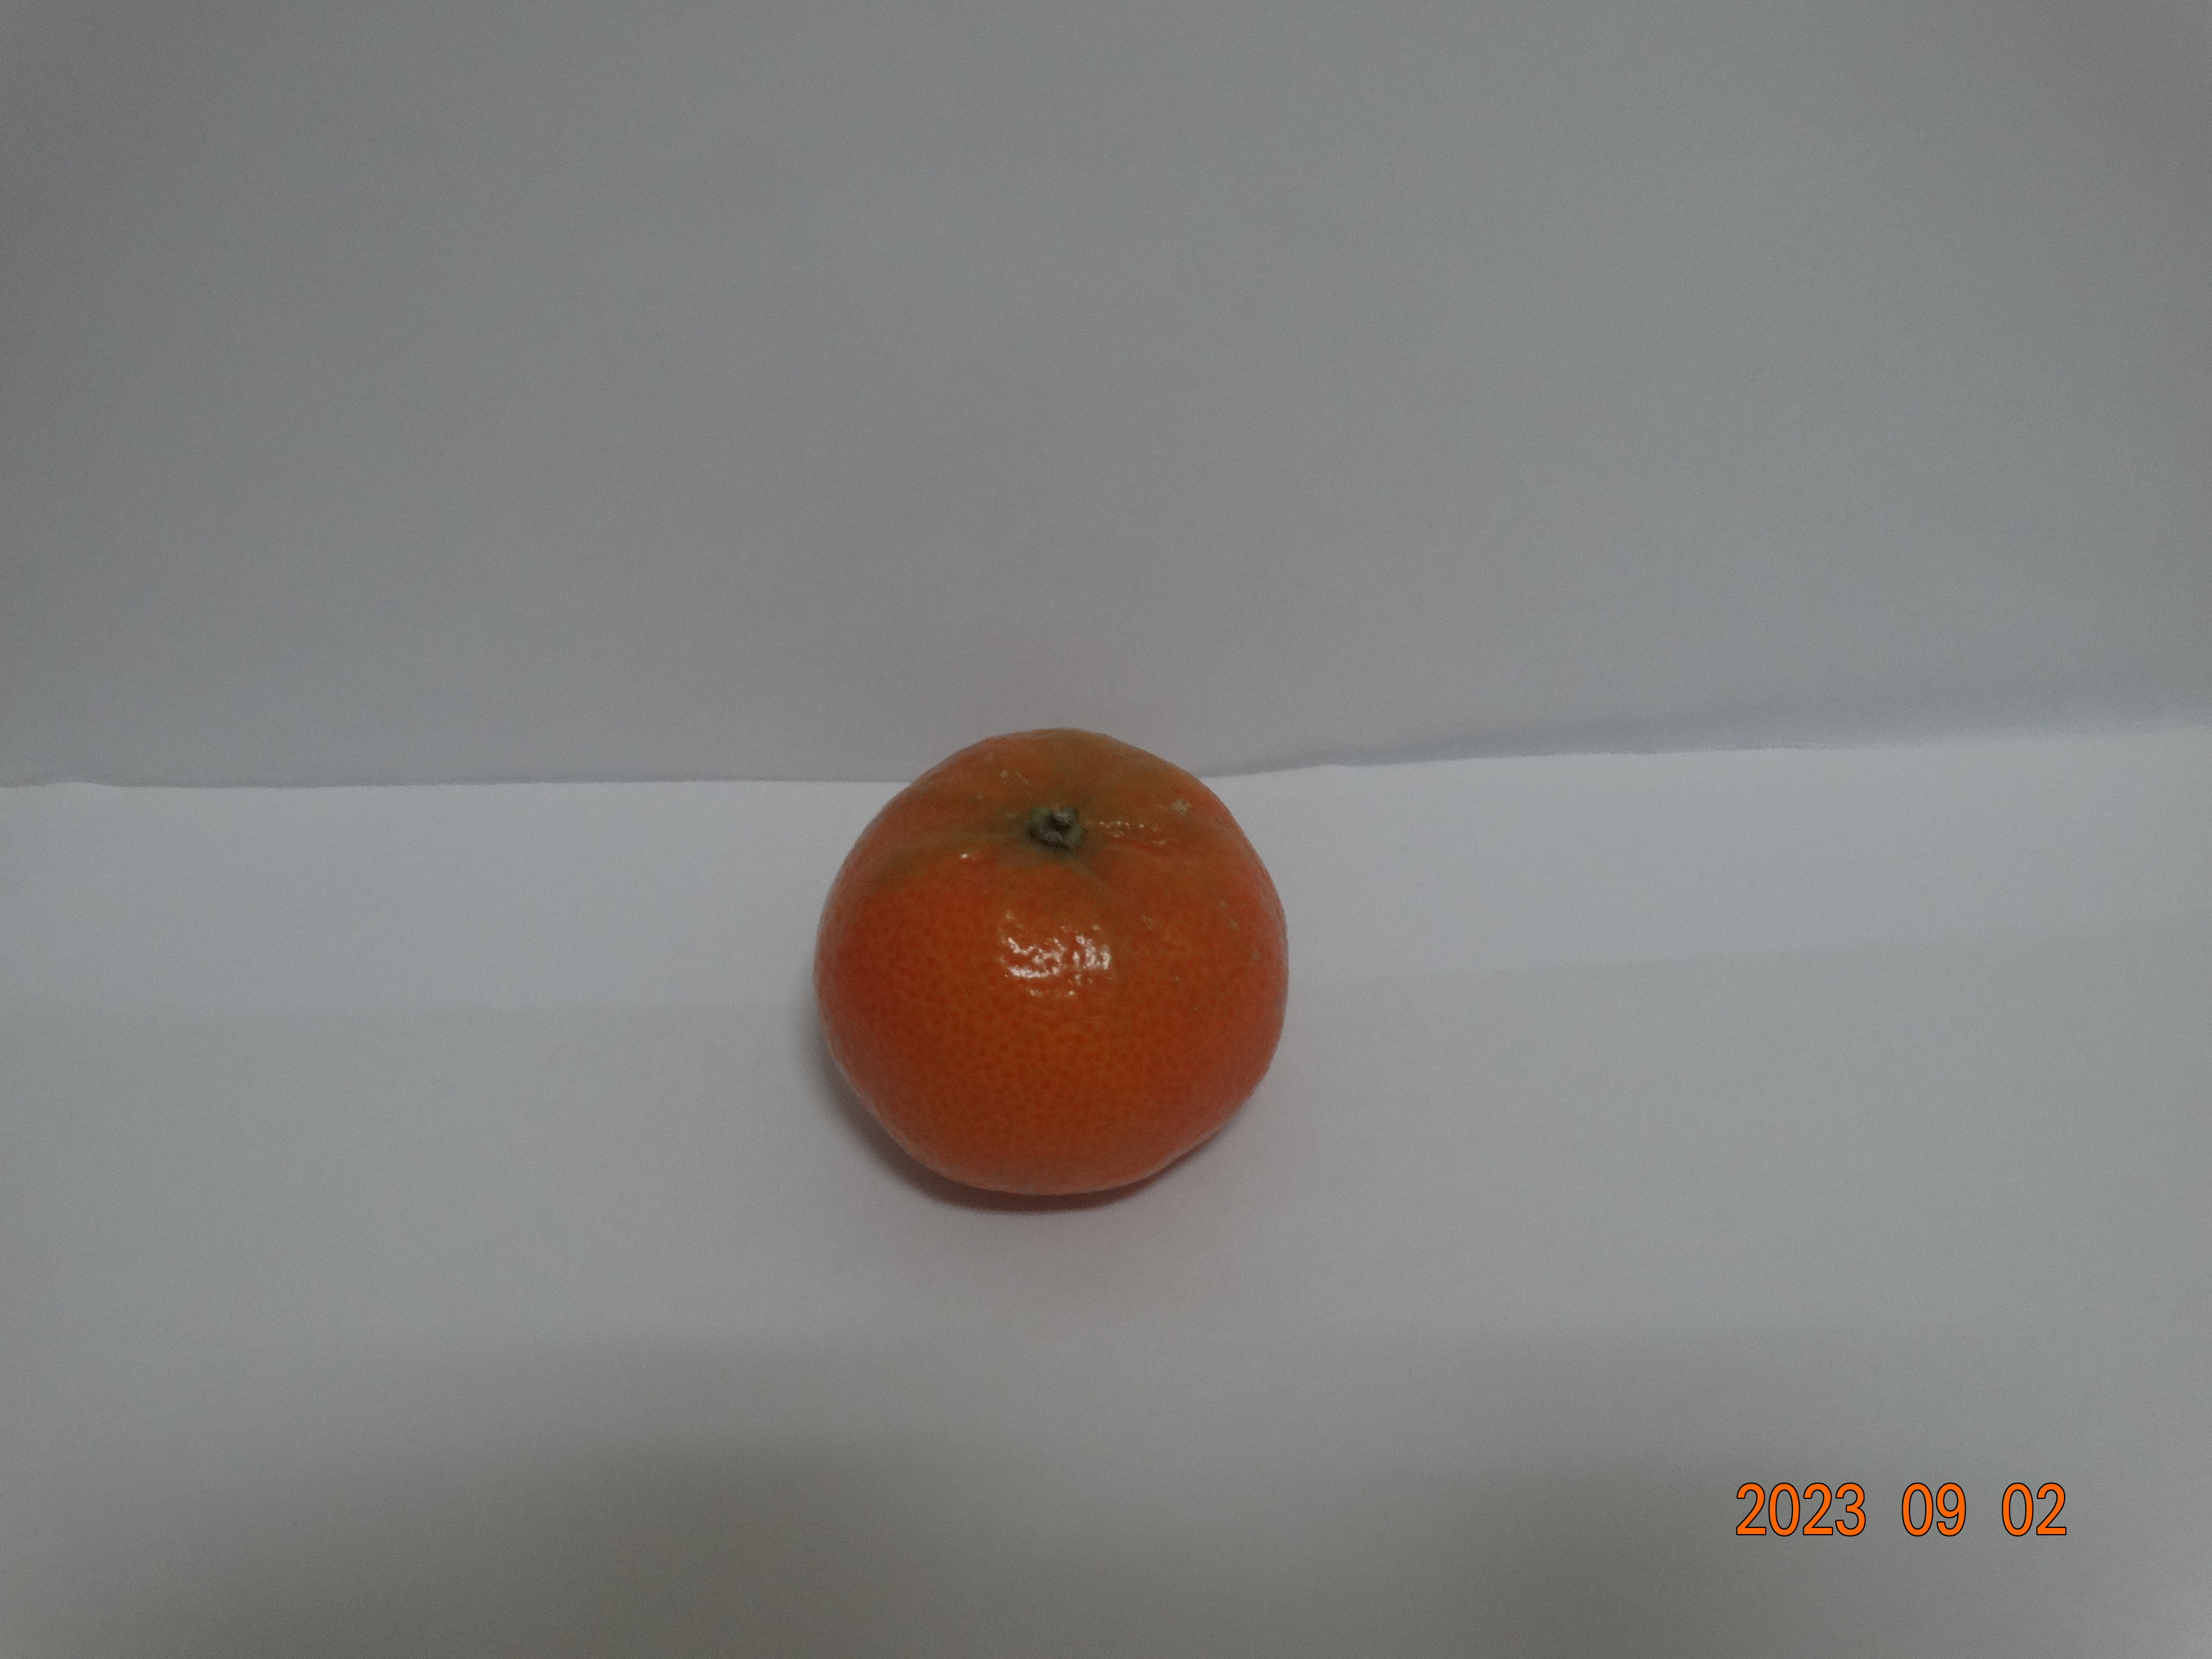
Citrus fruit variety: tangerine